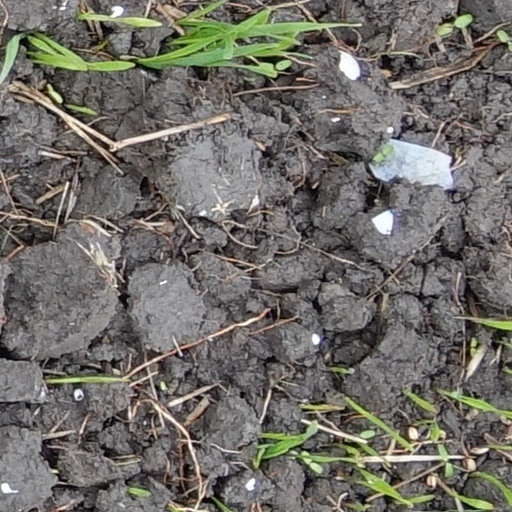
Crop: wheat